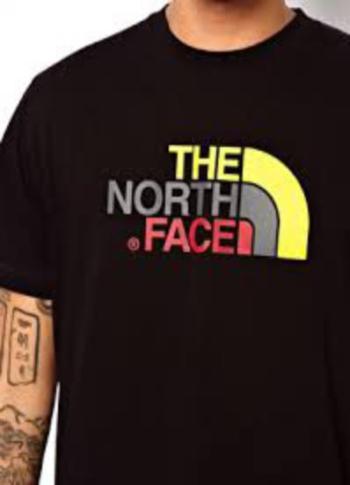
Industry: Clothes